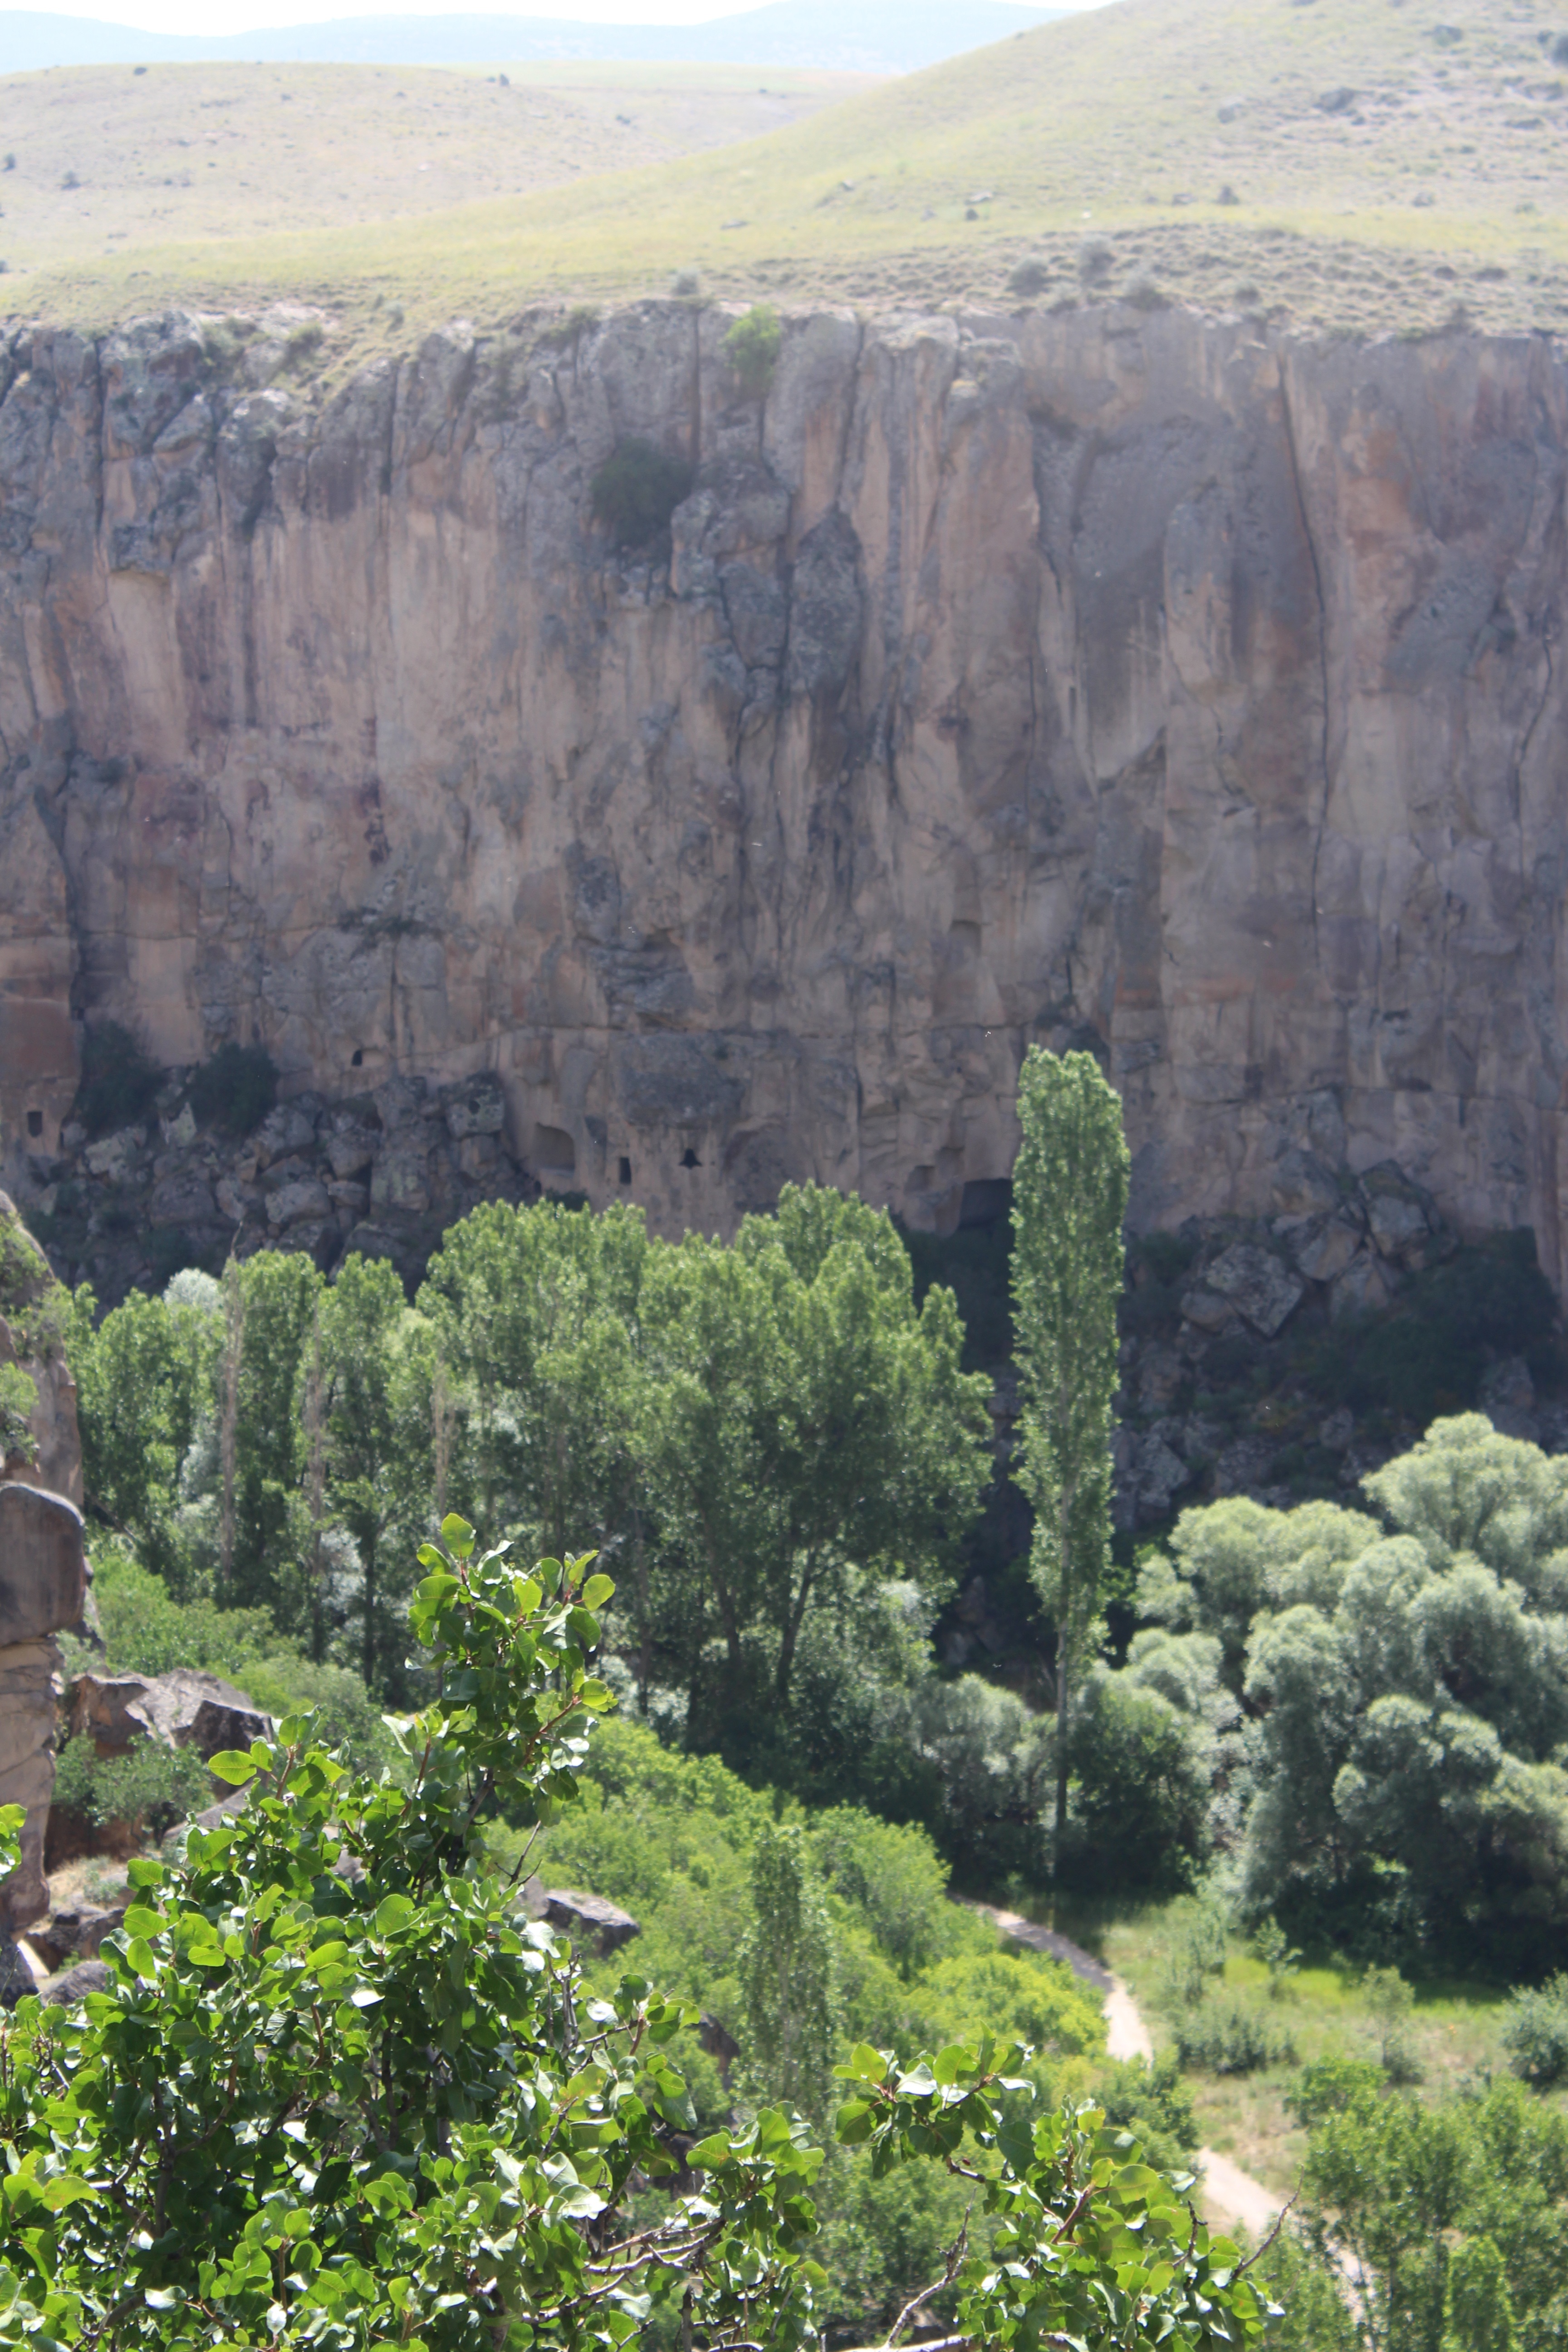
tree, rock, wilderness, mountain, valley, formation, cliff, park, canyon, terrain, national park, solar, geology, badlands, plateau, ecosystem, wadi, cappadocia, landform, geographical feature, ihlaravalley